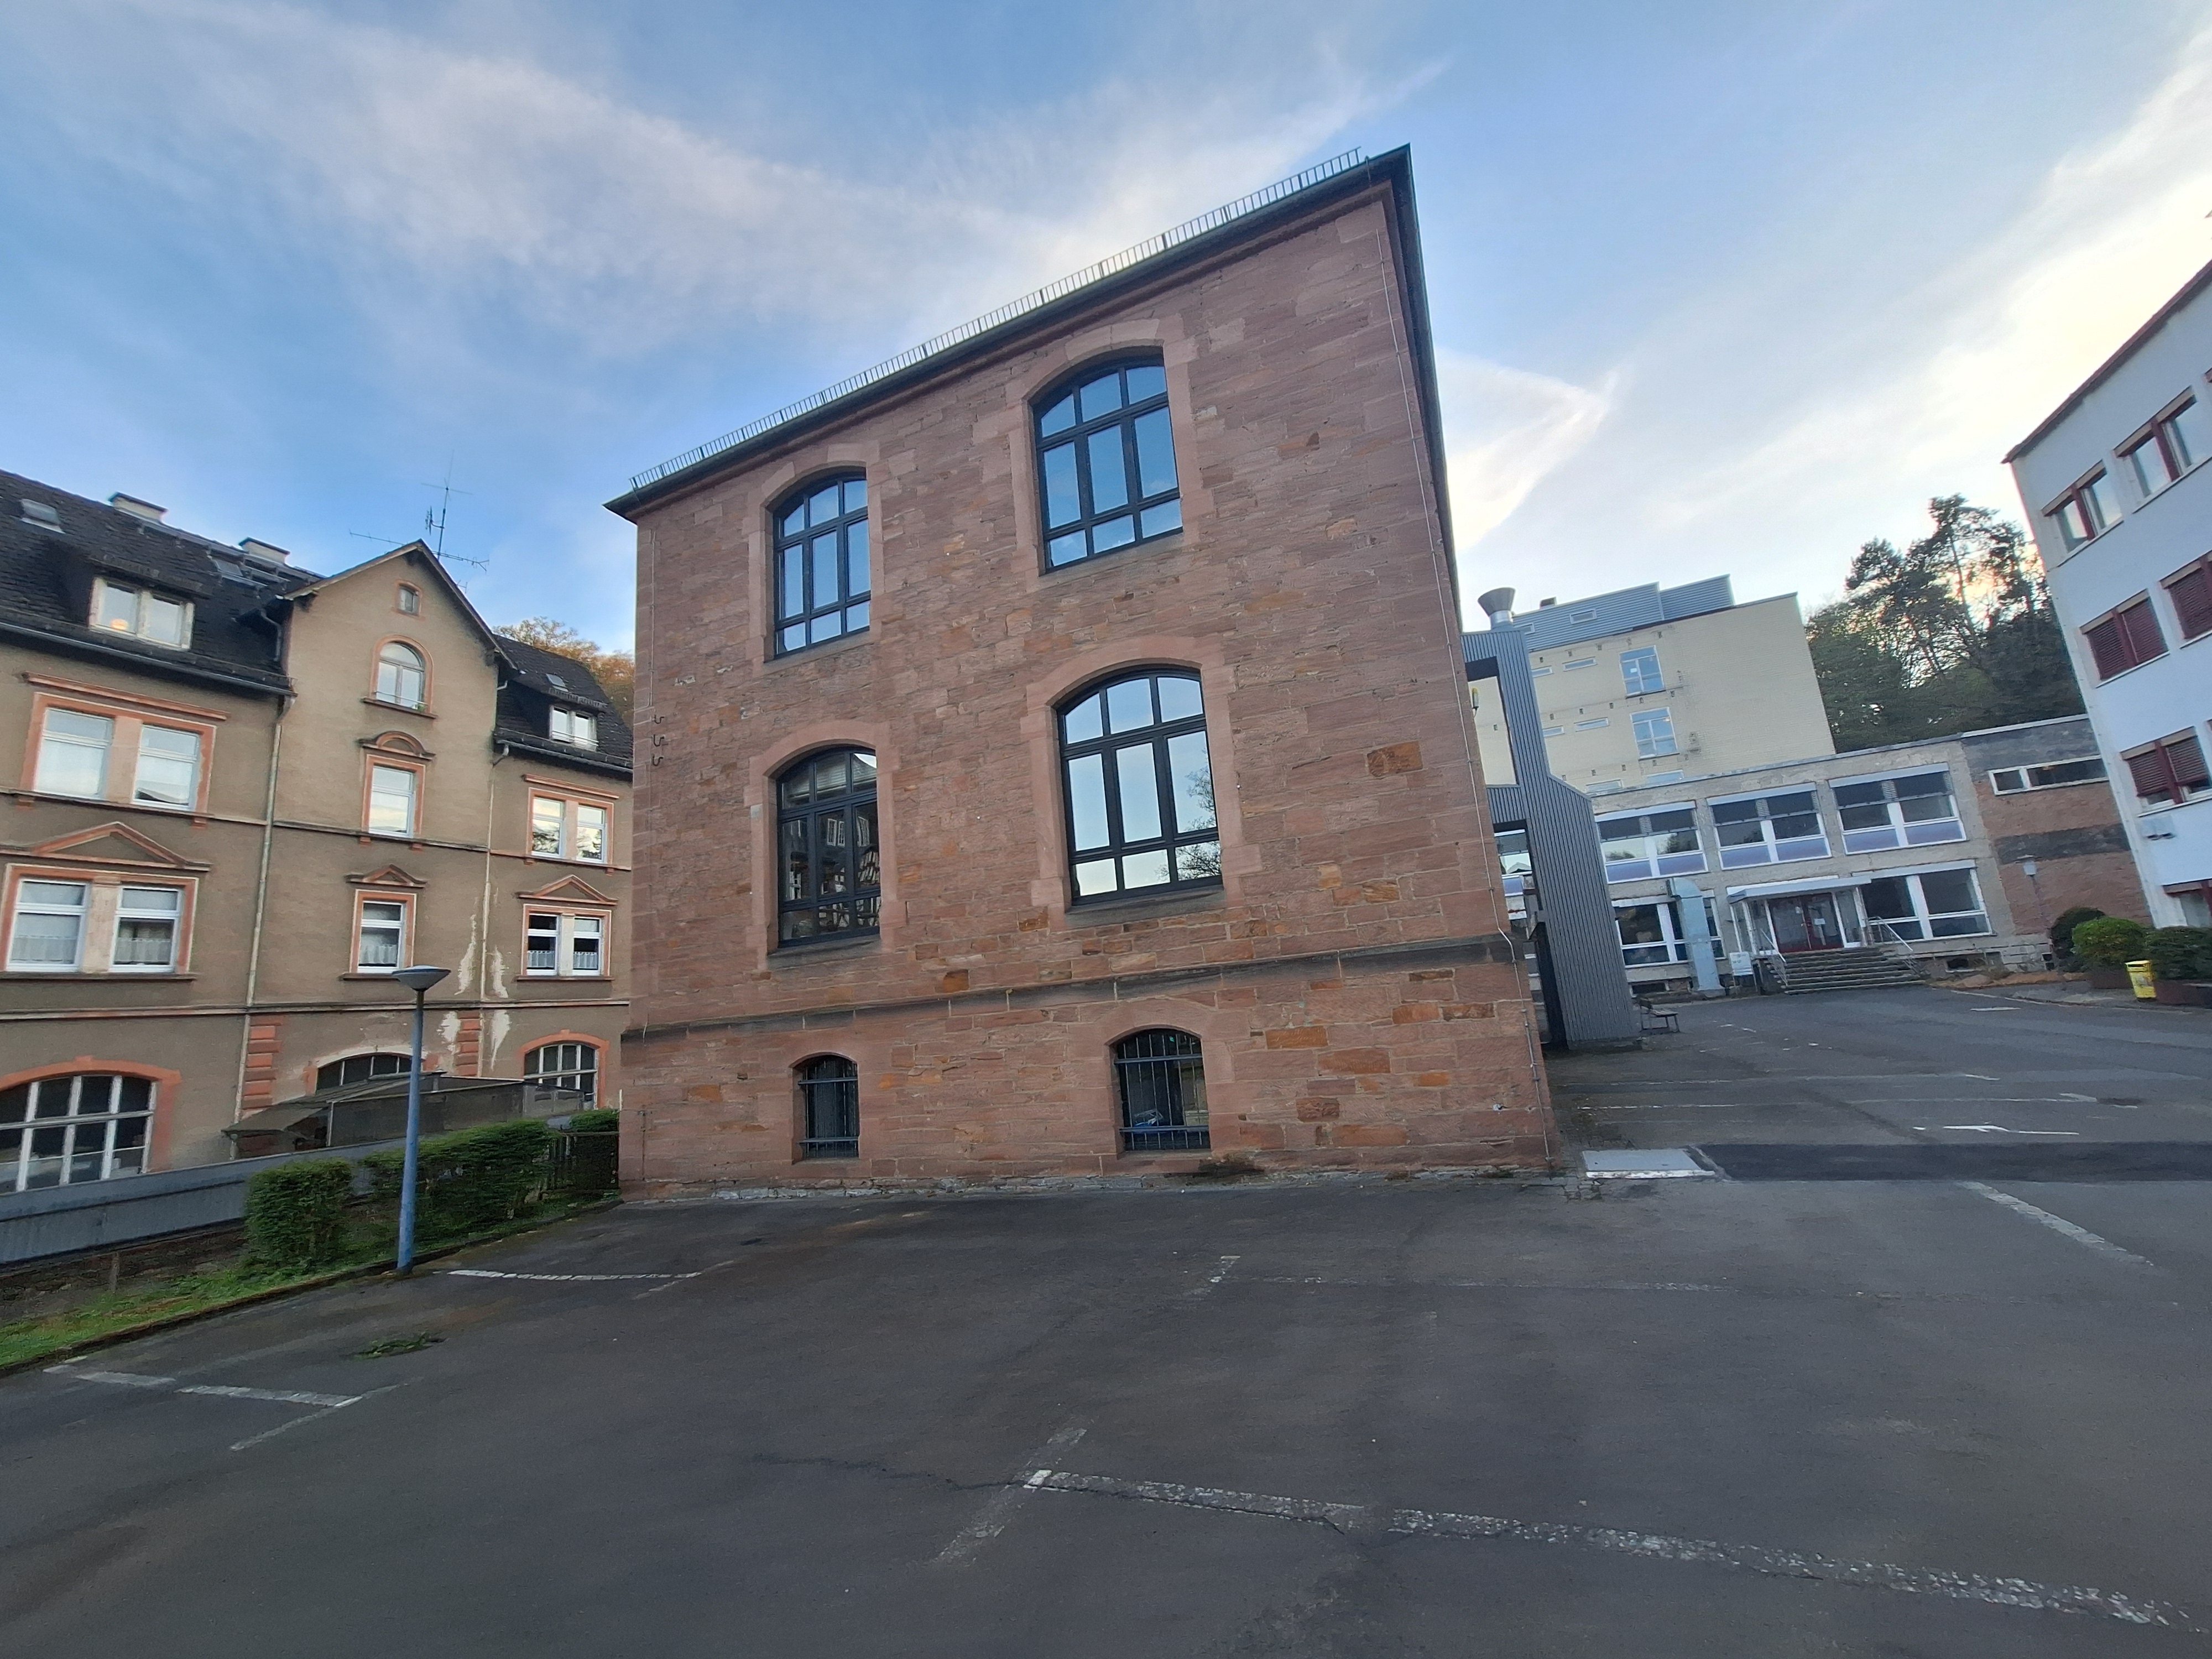
Building: Marbacher Weg 6